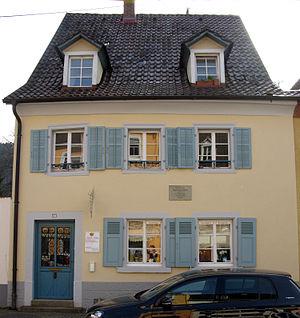
Jean-Daniel Schoepflin, né le 6 septembre 1694 à Sulzburg et mort le 7 août 1771 à Strasbourg, est un historien et bibliophile, badois par son père, alsacien par sa mère et strasbourgeois d'adoption, qui fut professeur d'histoire et d'éloquence latine à l'université de Strasbourg, conseiller et historiographe du roi Louis XV. Ses publications sur l'histoire de l'Alsace et des régions alentour, ainsi que son travail de généalogiste princier lui firent acquérir une renommée européenne qui participa à l'« âge d'or » universitaire de Strasbourg au XVIIIᵉ siècle. Auteur de L'Alsace illustrée, l'un des plus importants ouvrages de l'histoire alsacienne, il est l'un des fondateurs de la méthode historique moderne.